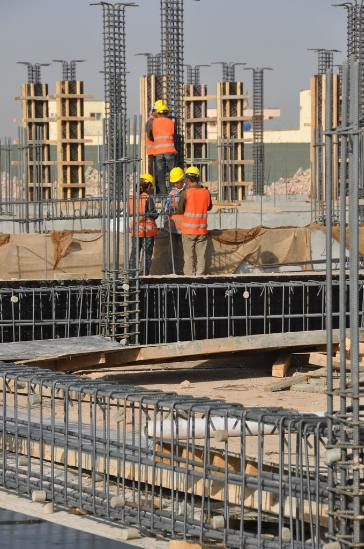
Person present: Yes